Provincial Highway 61 (Taiwan)

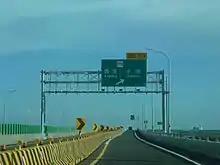
Shifen interchange

Provincial Highway No. 61, usually known as the West Coast Expressway (西部濱海快速公路), is a highway that runs along the west coast of Taiwan. Several sections of the highway are freeway standards with no at-grade intersections, while the rest are local highway standards. There are several sections open for traffic. Others are still under construction.